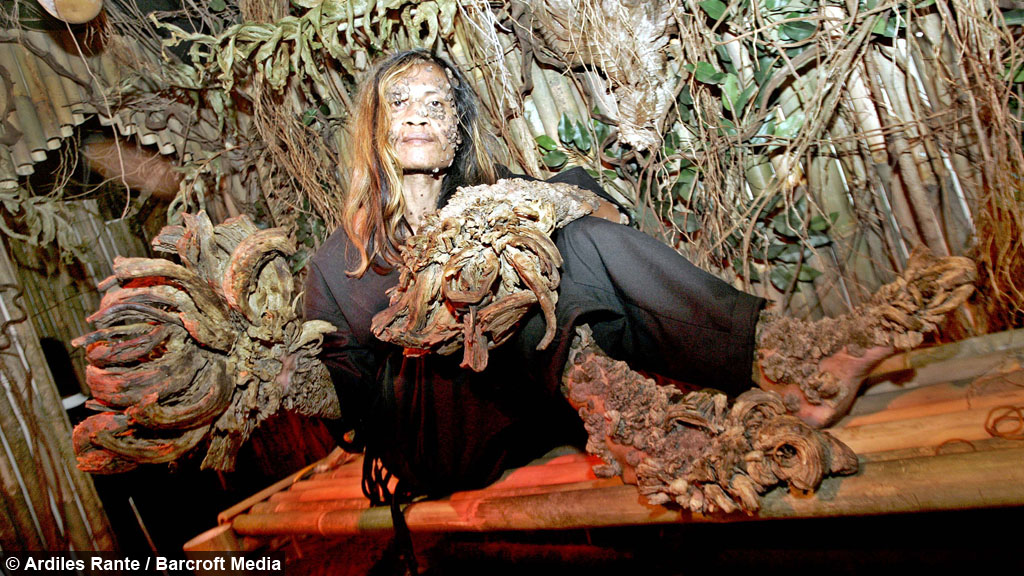
Gender: women